Monaco Grand Prix: Racing Simulation 2

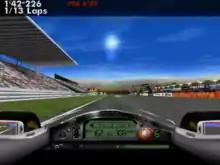
Cockpit view (Windows)

The game is based on the Formula One World Championship but does not have the license to use official driver names or cars. Instead, the developers acquired a license from the Automobile Club de Monaco and a license to feature Formula One's official sponsors, such as Schweppes and Castrol, adding to the game's authenticity. The game is unrelated to Sega's "Monaco GP" series.